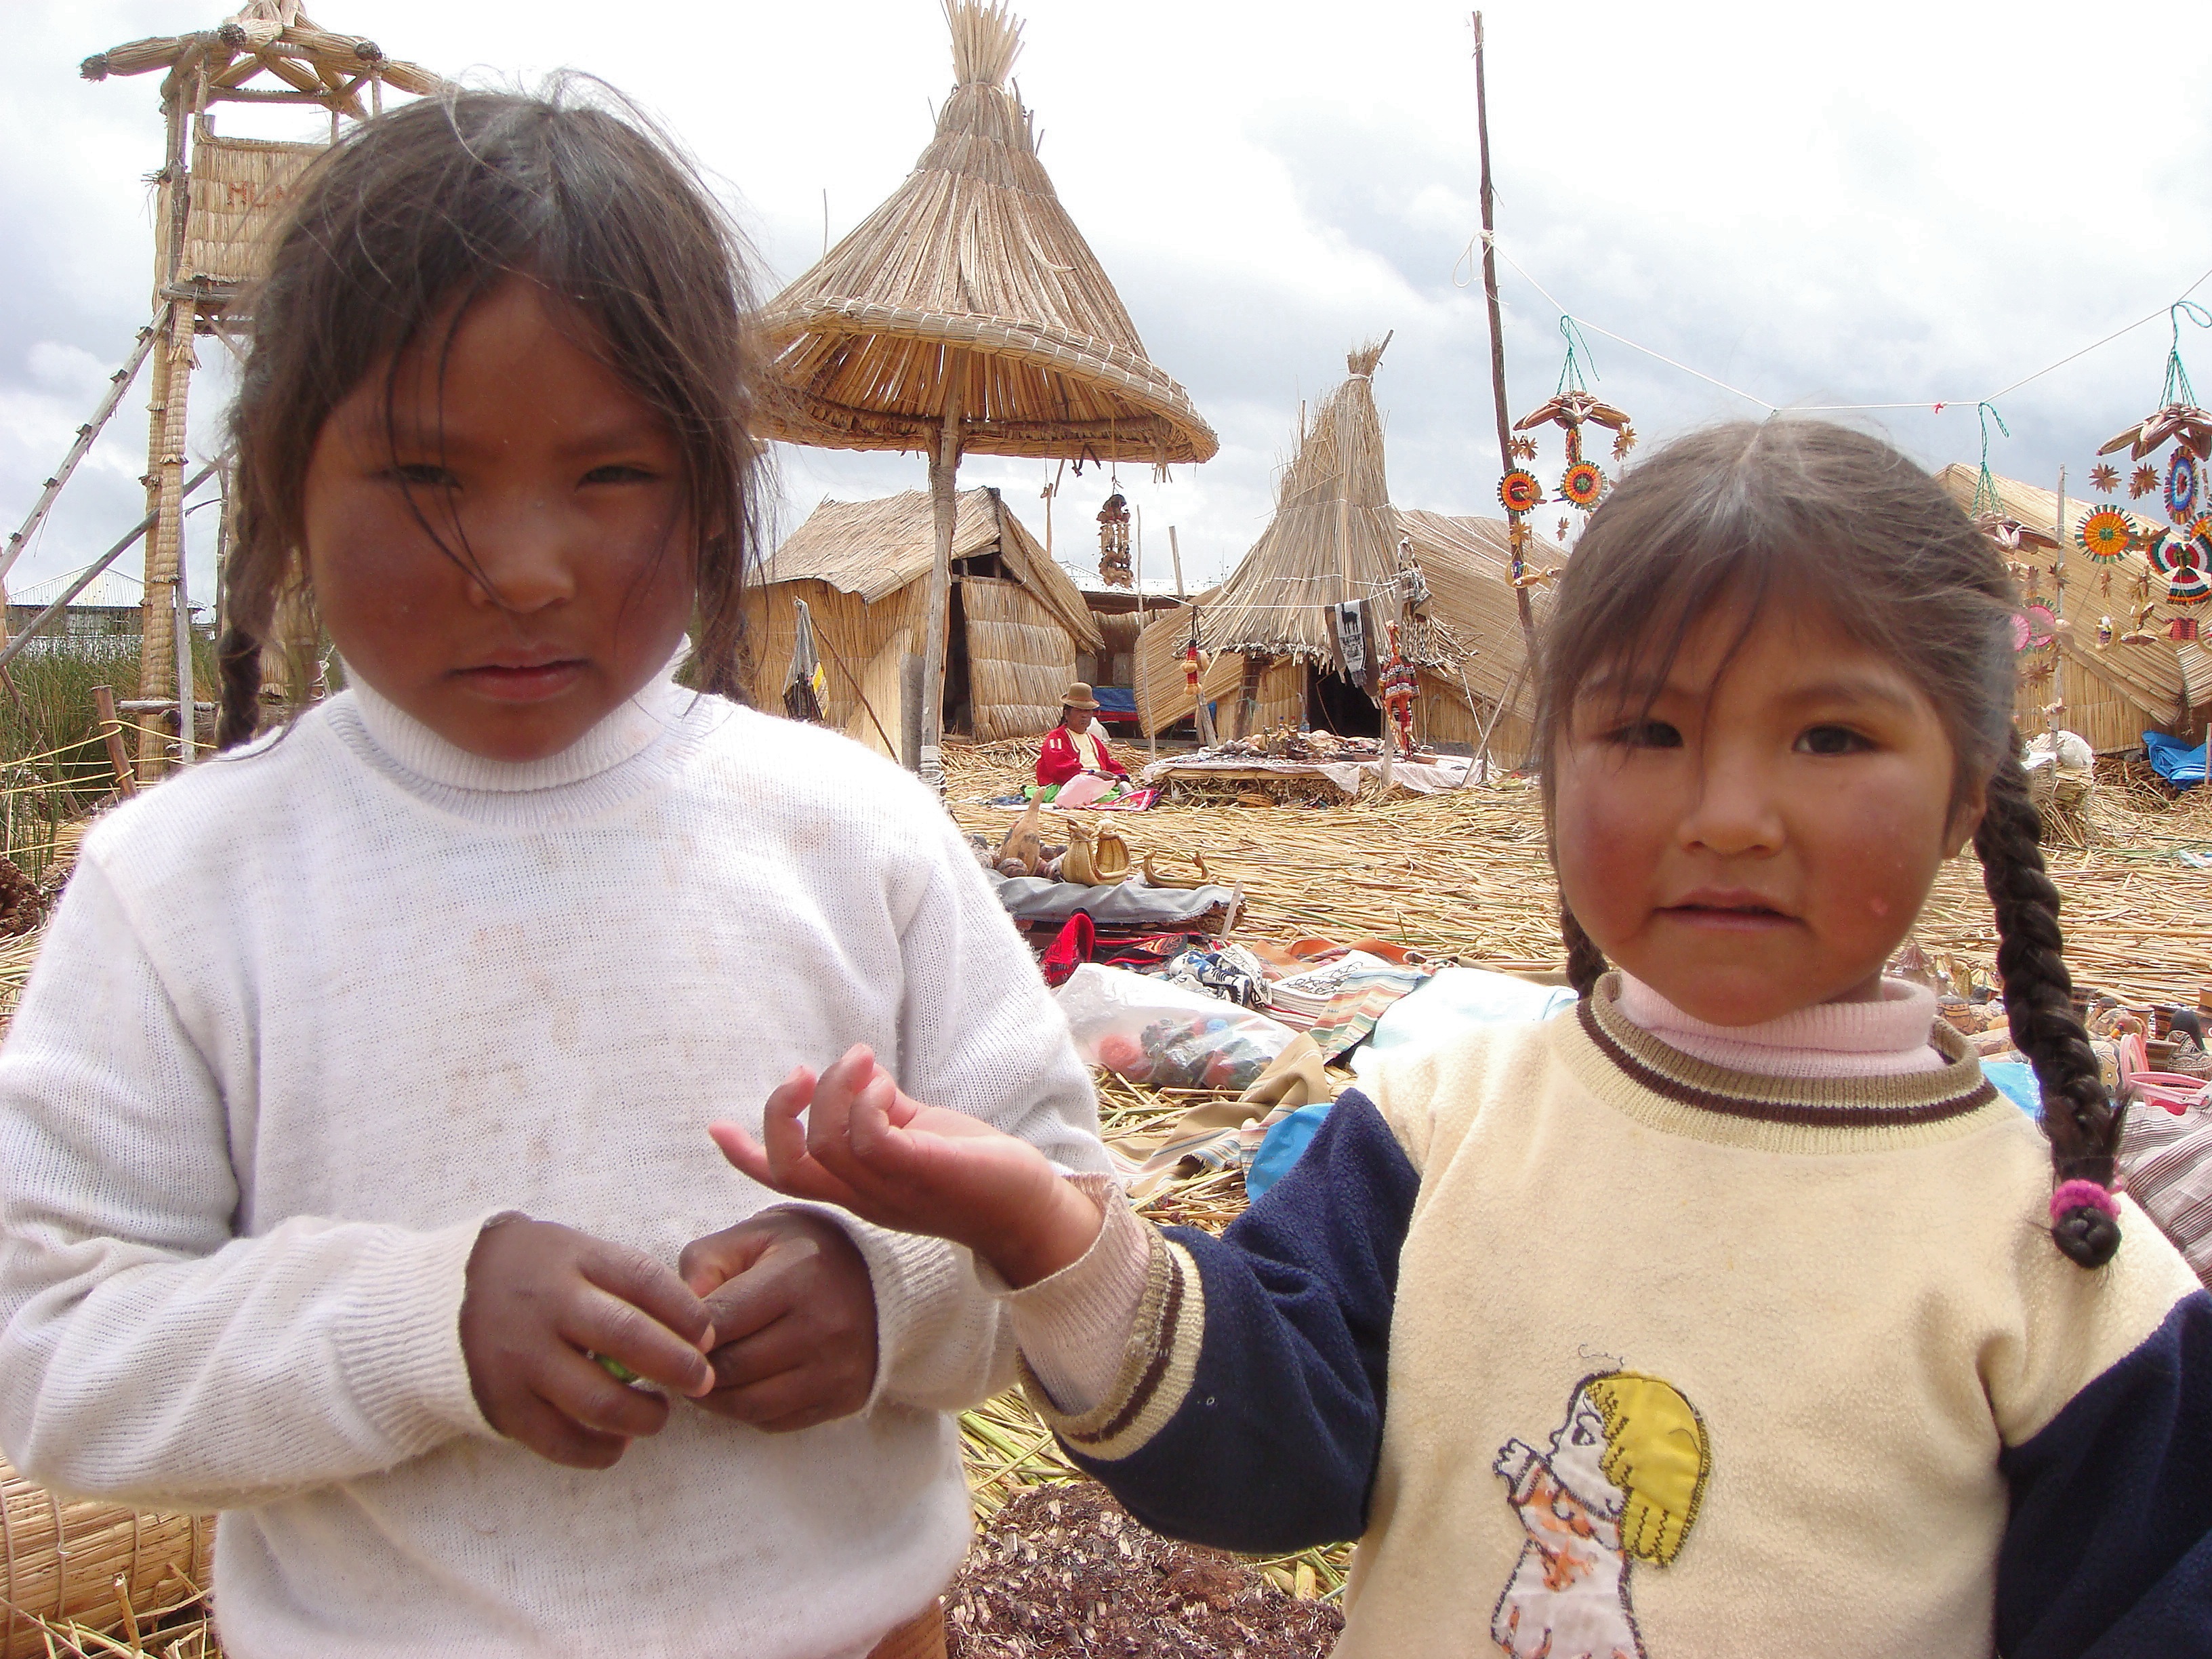
people, play, child, peru, family, girls, children, poverty, day, begging, supplicate